Human zoo

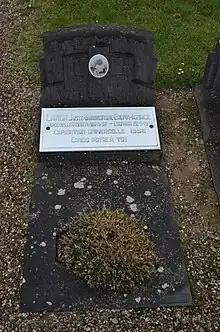
Tomb of Juste Bonaventure Langa, in the Tervuren cemetery. Born on 26 September 1957 in Leopoldville (Kinshasa), he died on 22 May 1958 in Leuven, during the Expo 58. On his grave is a marble plaque bearing the inscription "Exposition Universelle 1958 / Congo pense à toi"

Between the end of the 19th century and the beginning of the 20th, several exhibitions of non-Western people were held in Spain, following those held in other areas like the United Kingdom. The first of them was held in 1887 by the Ministry of Overseas, which exhibited a group of between forty and fifty Filipino people (then a Spanish territory) together with local products and plants in the Retiro Park in Madrid. For this exhibition, the Palacio de Cristal del Retiro was built, as well as its pond, which sought to recreate the "natural habitat" of the exposed people. At least four people died during the exhibition. In the following years, private companies organized similar exhibitions in Barcelona and Madrid, including of people who were not from Spanish territories, like the Ashanti or the Inuit. Until 1918, exhibitions of African people were held in the Ronda de la Universitat in Barcelona, which were later taken to other European countries. There are also records of another exhibition in the Ibero-American Exposition of Seville in 1929 and an additional one of Fang people from Equatorial Guinea in Valencia in 1942. Until 1997 the "Negro of Banyoles", an embalmed African man, was exhibited in the Darder Museum in Girona.